Topsy Chapman

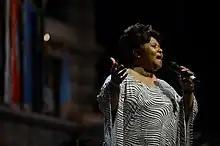
Chapman performing in 2013

Topsy Chapman (1947–2022) was a Jazz and Gospel musician from New Orleans, Louisiana.